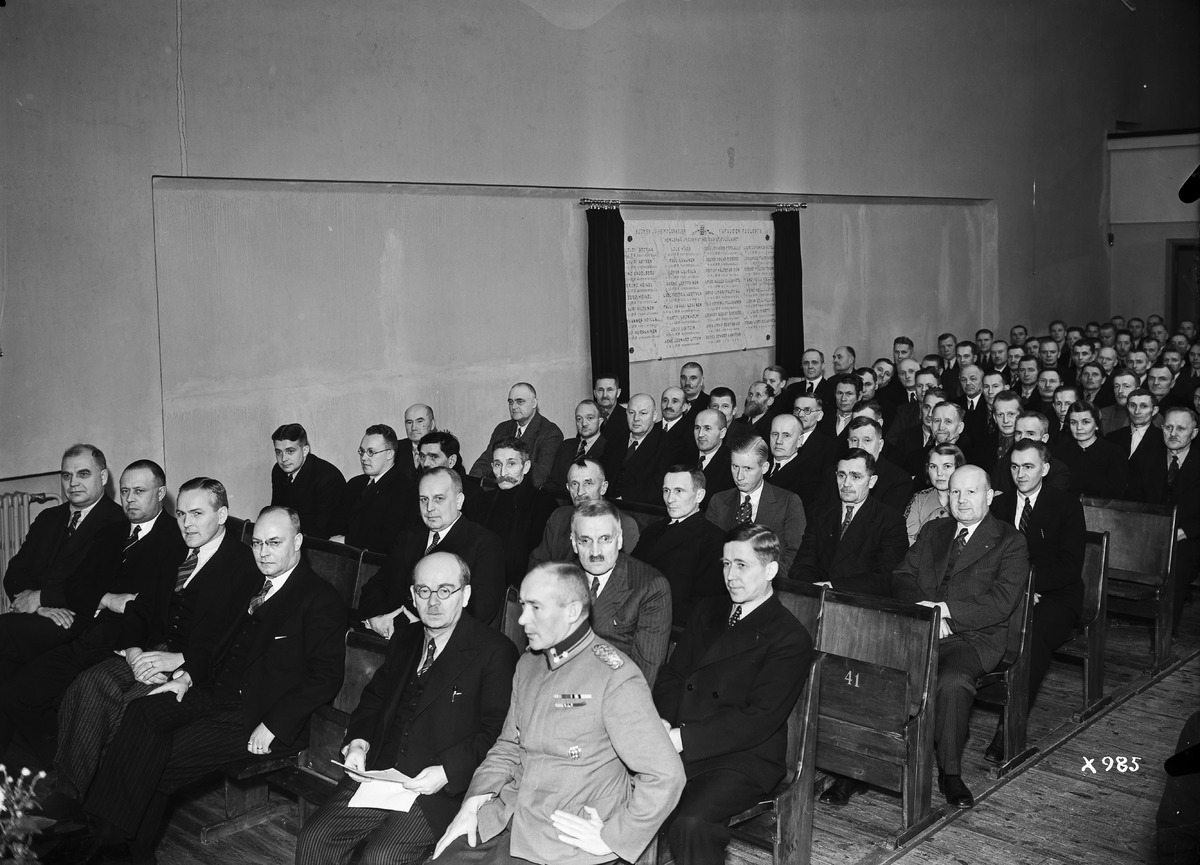
Kunnallispäivien yleisöä
Audience of the Municipal Forum
sisällön kuvaus: Kunnallispäivien yleisöä suojeluskuntatalon juhlasalissa Oulu Raatissa 28.10.1937. Kunnallispäivät olivat jakamattoman Oulun läänin viimeiset. content description: Audience of the Municipal Forum in the hall of White Guard's house in Raatti in Oulu on October 28, 1937. This was the last Municipal Forum before the division of Oulu Province.
Vuosi: 1937
Paikka: Suomi, Oulu, Suomi, Pohjois-Pohjanmaa, Oulu
Aiheet: kunnallispäivät; erikoispäivät; kunnallinen toiminta; sisäkuva; kunnat; teemapäivät; municipalities; forums; symposiums